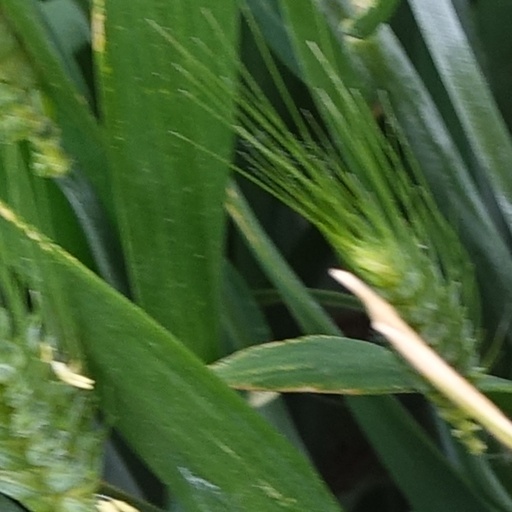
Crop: wheat